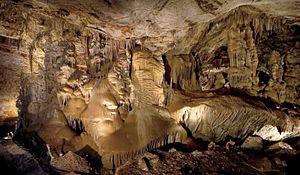
Le parc d'État de Kartchner Caverns est un parc d'État de l'Arizona aux États-Unis. Il est situé à 14 km au sud de la ville de Benson, ou à environ 90 km au sud-ouest de la ville de Tucson.